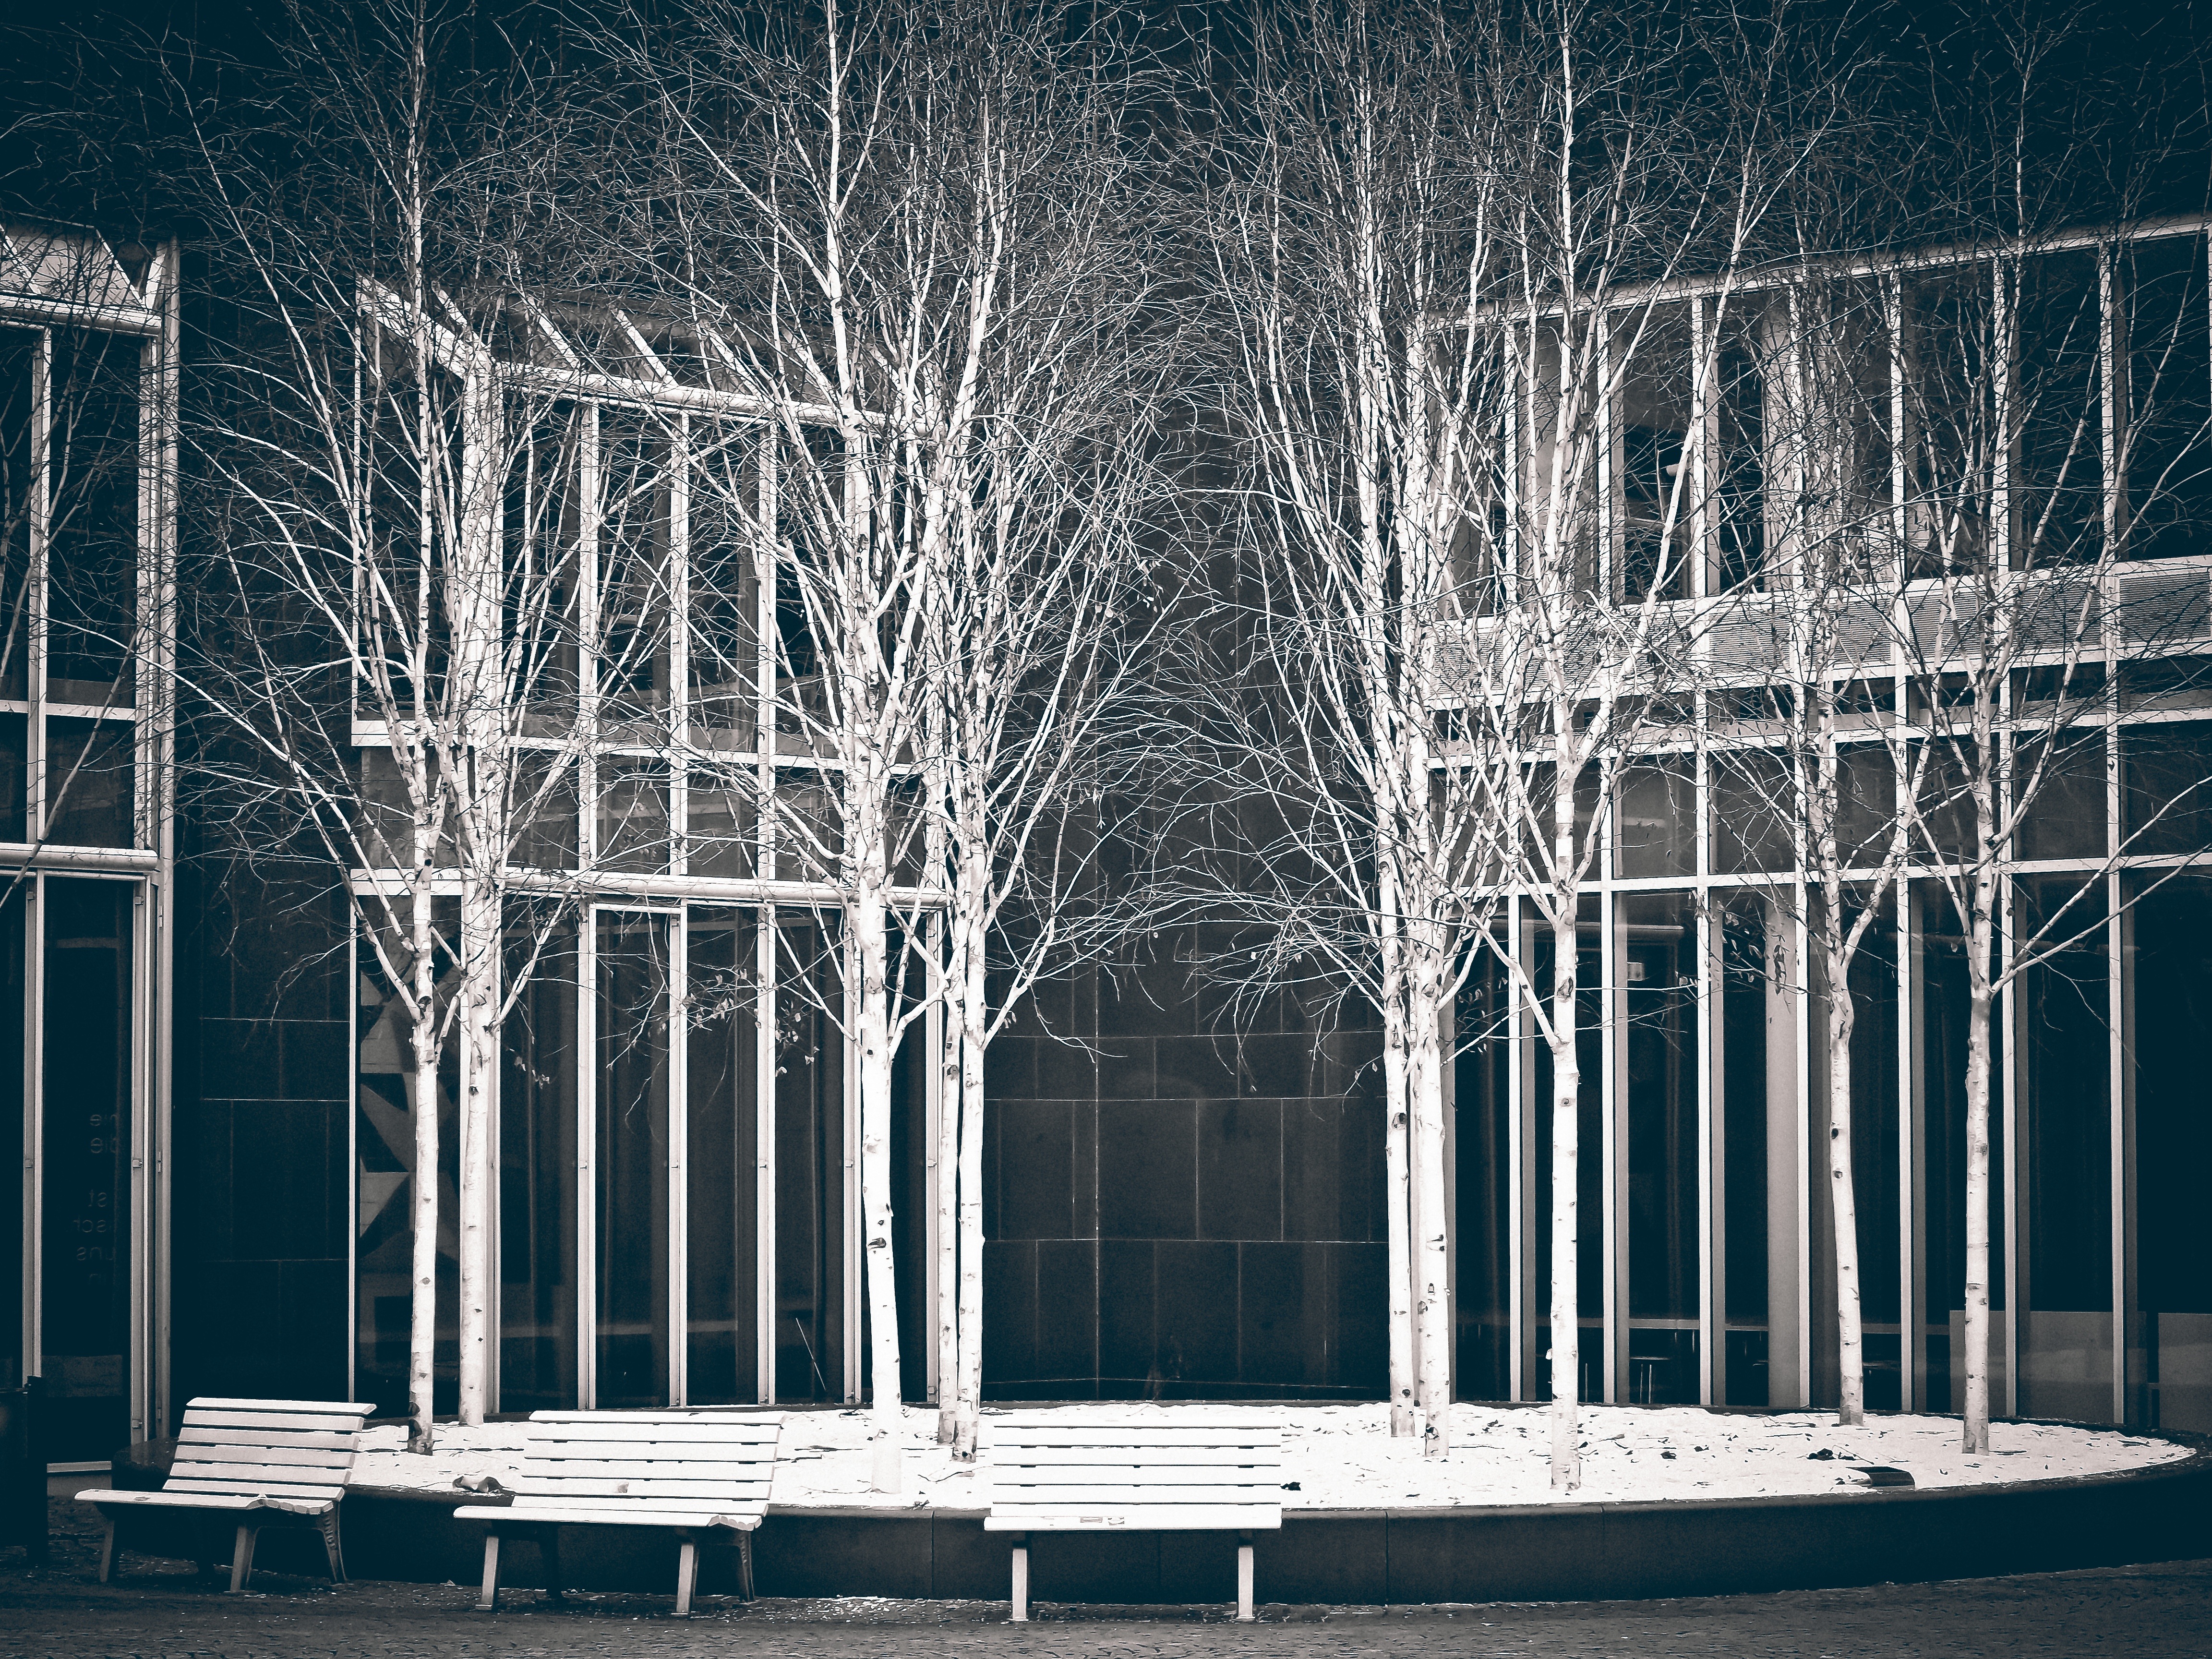
snow, winter, light, black and white, architecture, house, city, urban, ice, museum, birch, monochrome, lighting, black white, trees, art, symmetry, art installation, monochrome photography